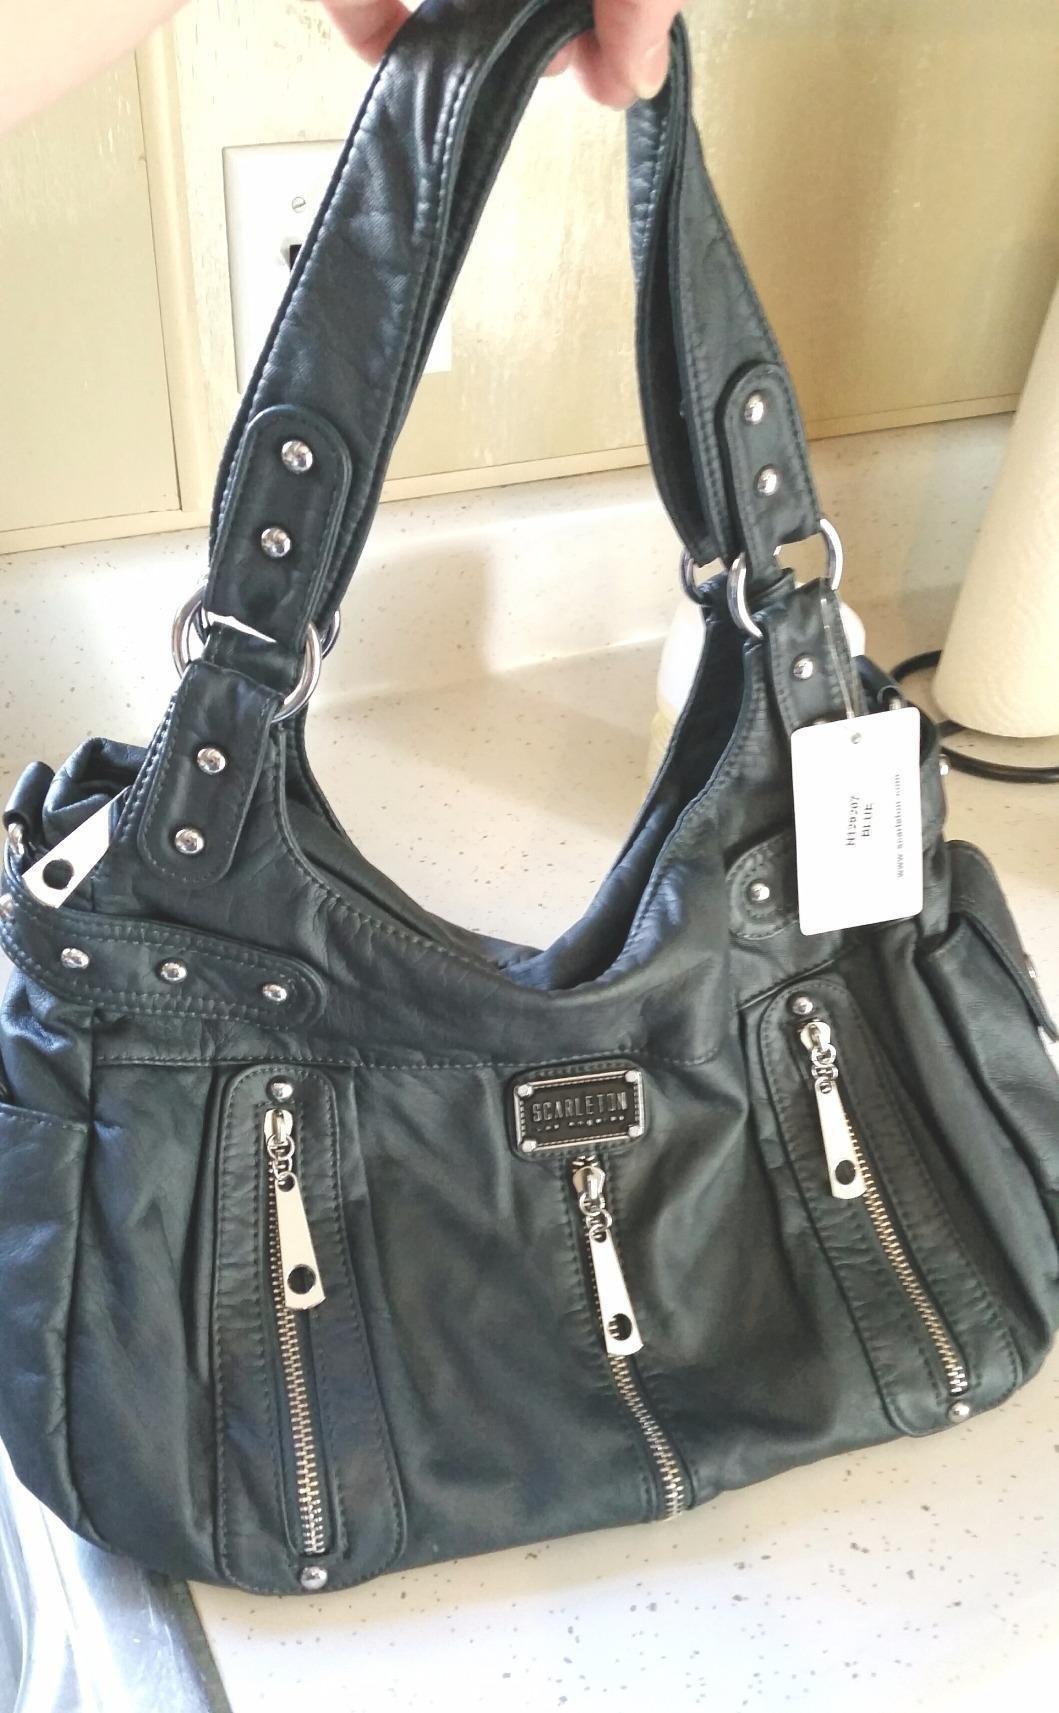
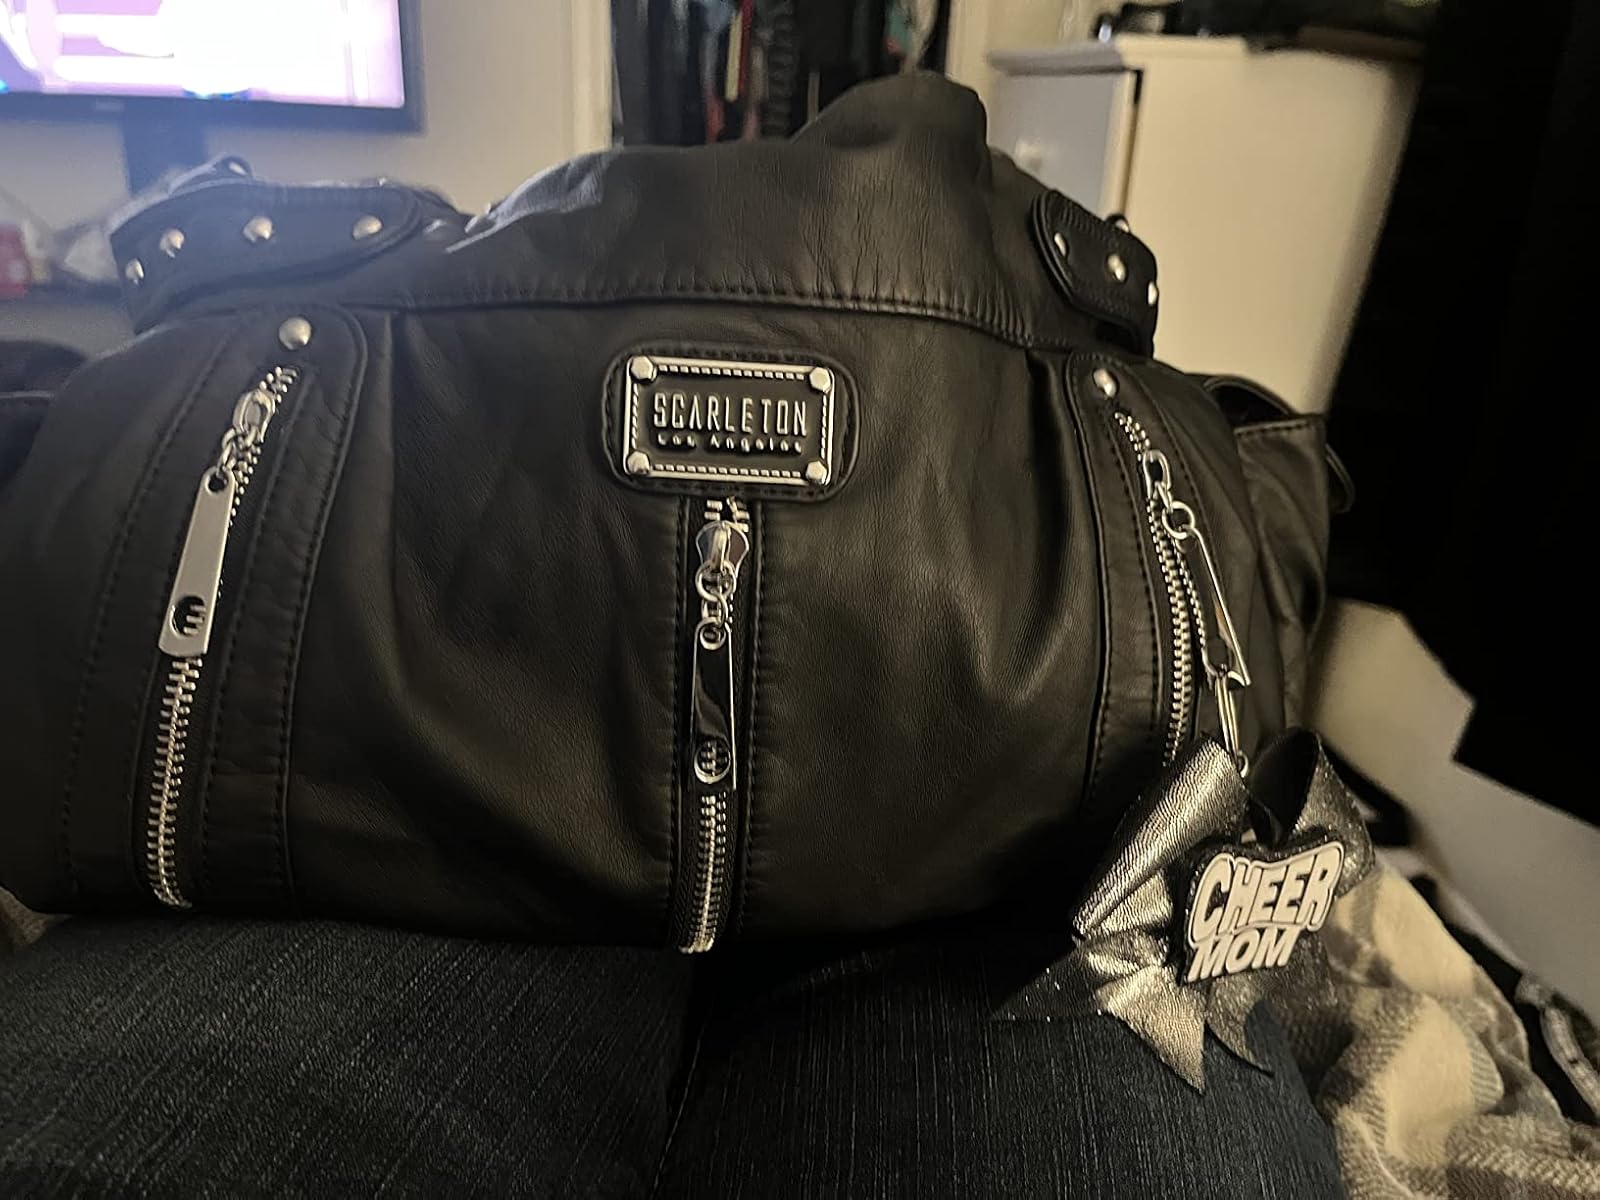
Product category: accessories_handbag
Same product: no